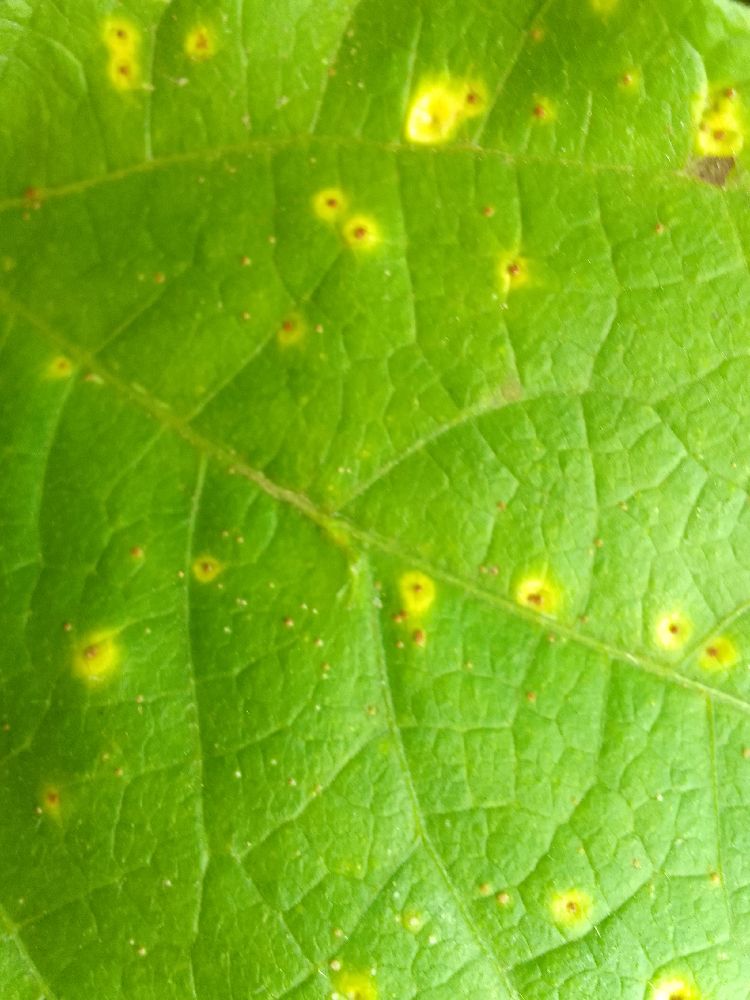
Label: rust